Kansas State Wildcats football

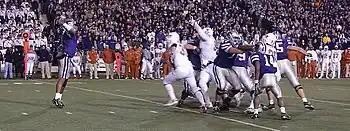
Josh Freeman uses all of his 6'6 frame to pass over the Texas line in a 45–42 victory in 2006.

In the late 1960s, coach Vince Gibson also briefly started to turn the program around. Behind sophomore quarterback Lynn Dickey, the 1968 squad earned the school's first ranking in the AP Poll and shut out the University of Nebraska in Lincoln for the school's first victory over NU in a decade. That same season, Kansas State also moved into newly built KSU Stadium, currently named The Bill Snyder Family Stadium. The 1969 season was even better. The team started 2–0 before second-ranked Penn State University arrived to play in Manhattan, Kansas. Penn State would ultimately finish the 1969 season undefeated, but Kansas State provided them with one of their toughest tests in a 17–14 game. Following the loss to Penn State, Kansas State reeled off three straight victories, including a win over defending conference champion Kansas in the first Governor's Cup game, and a 59–21 blowout of 11th-ranked Oklahoma, which was Kansas State's first win over OU since 1934. (It was also the largest loss in Oklahoma's history.) After the Oklahoma game, Kansas State sported a 5–1 record and a No. 12 national ranking in the AP Poll. This was the high point of the season, as the team lost its last four games to finish 5–5. Nevertheless, in only his third season, Gibson had dramatically improved the program.